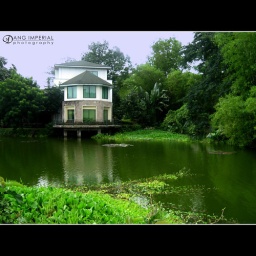
We cannot see our reflection in running water. It is only in still water that we can see.- Taoist Proverb